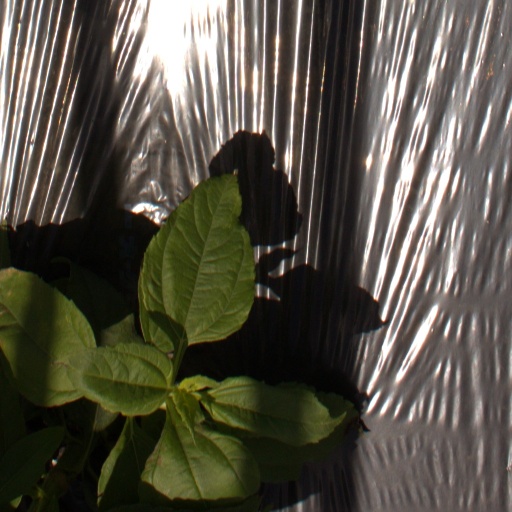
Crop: Jerusalem artichoke